Park Jong-oh

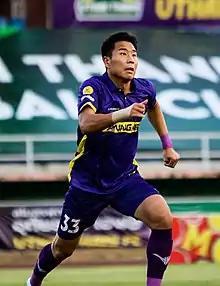
Jong-oh playing with Uthai Thani in 2021

Park Jong-oh (born 12 April 1991) is a South Korean professional footballer who plays as a defender.